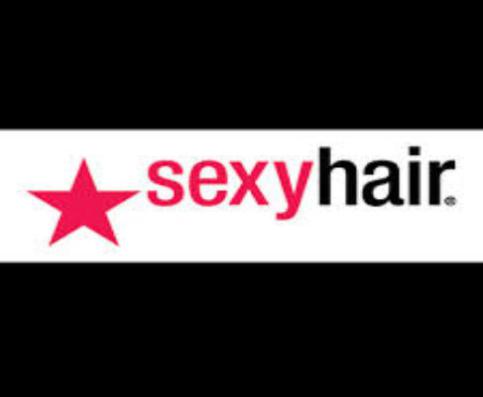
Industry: Necessities